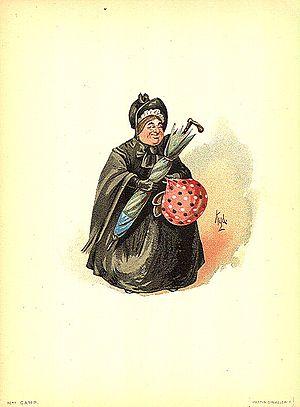
Charles John Huffam Dickens, né à Landport, près de Portsmouth, dans le Hampshire, comté de la côte sud de l'Angleterre, le 7 février 1812 et mort à Gad's Hill Place à Higham dans le Kent, le 9 juin 1870, est considéré comme le plus grand romancier de l'époque victorienne. Dès ses premiers écrits, il est devenu immensément célèbre, sa popularité ne cessant de croître au fil de ses publications.